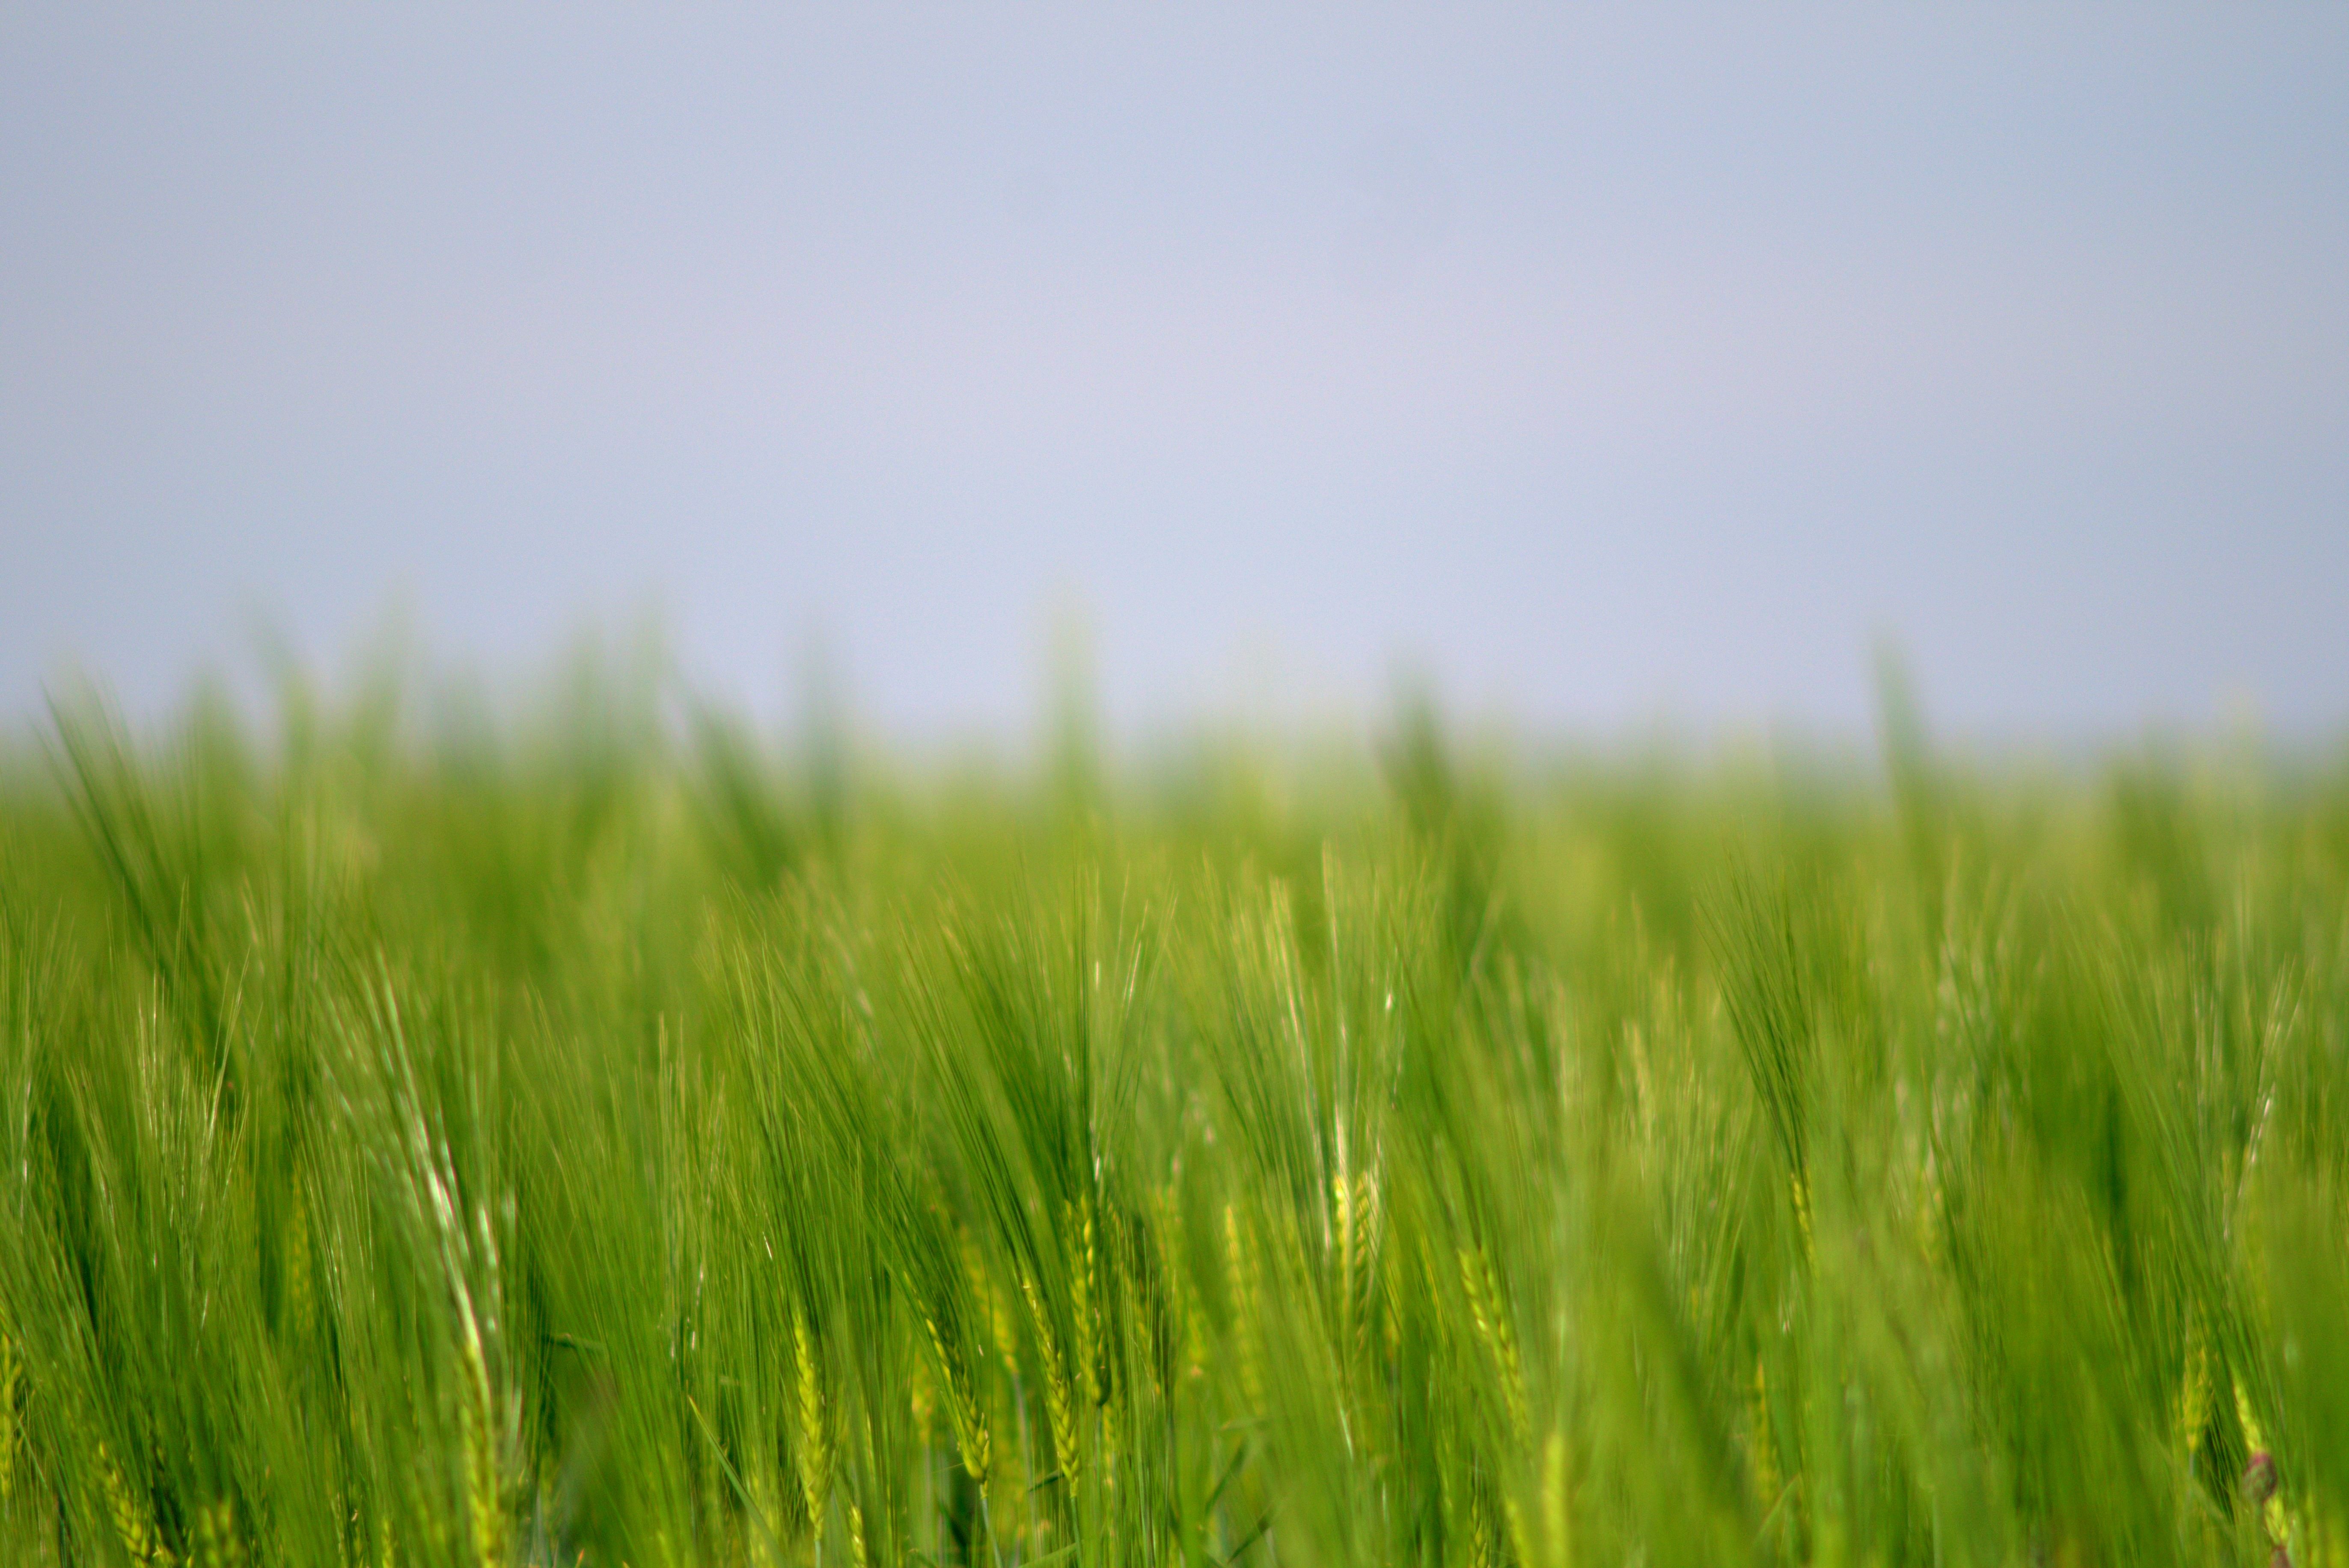
grass, plant, sky, field, lawn, meadow, barley, wheat, prairie, sunlight, view, summer, green, harvest, crop, pasture, corn, kitchen, soil, agriculture, plain, sunny, fields, grassland, rye, cereals, ecosystem, panel, grains, poland village, harvest festival, field crops, paddy field, flowering plant, the cultivation of, k os, grass family, land plant